Sharon Hovey Wilkin

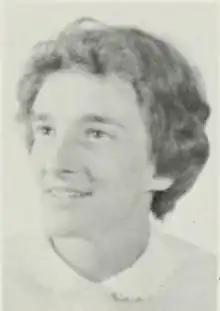
Sharon Hovey Wilkin, from a 1965 publication

Sharon Rae Hovey Wilkin (July 1, 1941 – March 8, 2014) was an American vocational rehabilitation counselor and disability rights activist. She was named an Outstanding Handicapped Federal Employee of the Year in 1977.